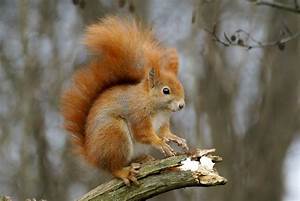
Label: scoiattolo